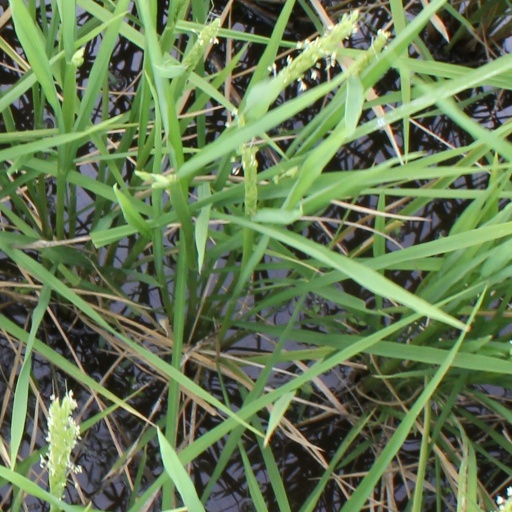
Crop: rice